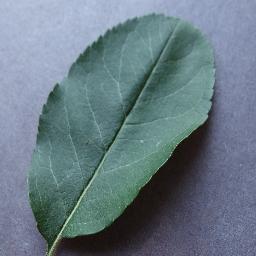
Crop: apple
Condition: healthy